Fire escape

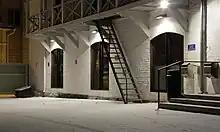
A fire escape in Oulu

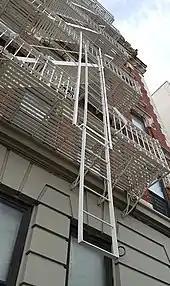
This photo of the lower part of a fire escape in New York City shows the slide-down lower part of the fire escape.

A fire escape is a special kind of emergency exit, usually stairs or ladders mounted to the outside of a building—occasionally inside, but separate from the main areas of the building. It provides a method of escape in the event of a fire or other emergency that makes the stairwells inside a building inaccessible. Fire escapes are most often found on multiple-story residential buildings, such as apartment buildings.